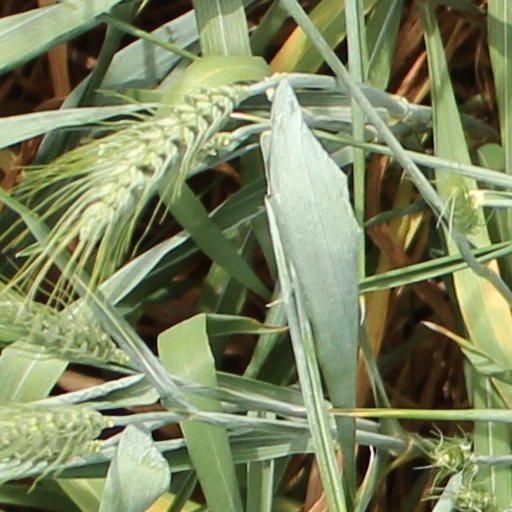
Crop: wheat